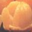
Label: orange